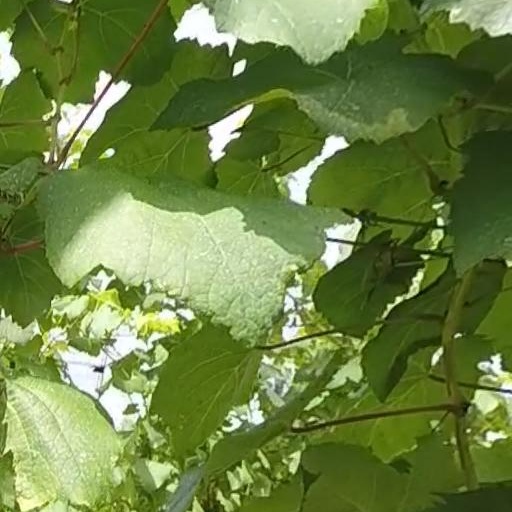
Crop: grape